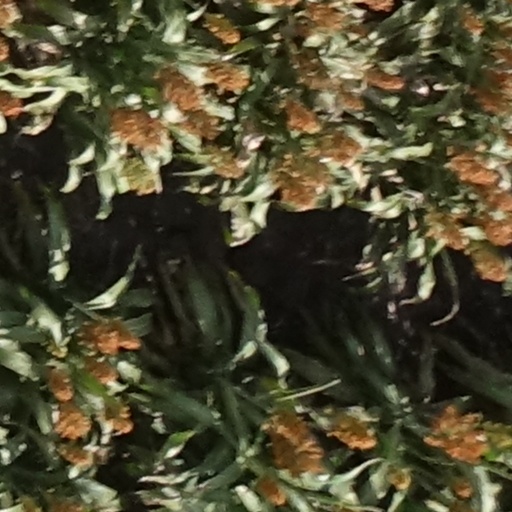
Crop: sorghum